Crimson Peak

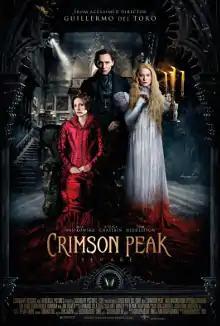
Theatrical release poster

Crimson Peak is a 2015 Gothic romance film directed by Guillermo del Toro and written by del Toro and Matthew Robbins. The film stars Mia Wasikowska, Tom Hiddleston, Jessica Chastain, Charlie Hunnam, and Jim Beaver. The story, set in Victorian-Era England, follows an aspiring author who travels to a remote Gothic mansion in Cumberland, England with her new husband and his sister. There, she must decipher the mystery behind the ghostly visions that haunt her new home.